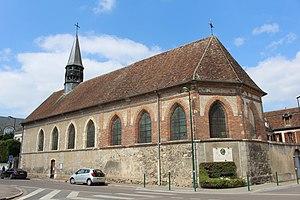
Église Sainte-Mathie de Sens.
L'église Sainte-Mathie, jusqu'au XIXᵉ siècle église Saint-Didier, est une église située boulevard Maupeou à Sens, dans le département de l'Yonne.